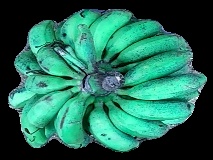
Variety: rasbale
Grade: grade3